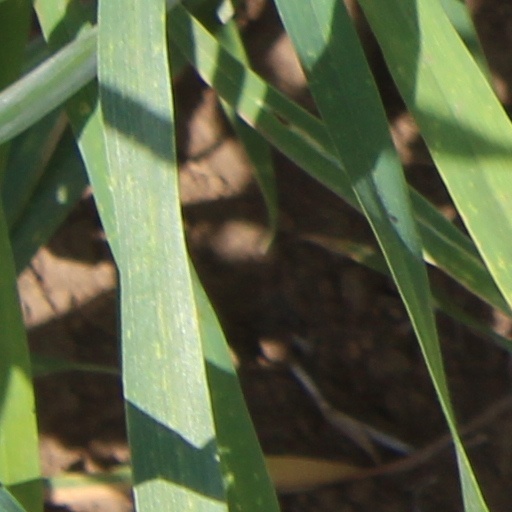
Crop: wheat